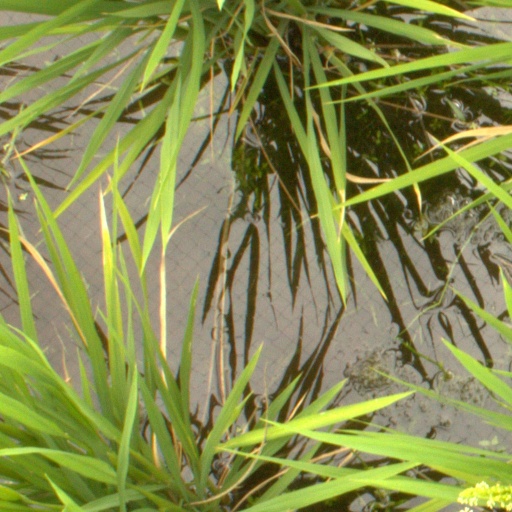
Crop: rice